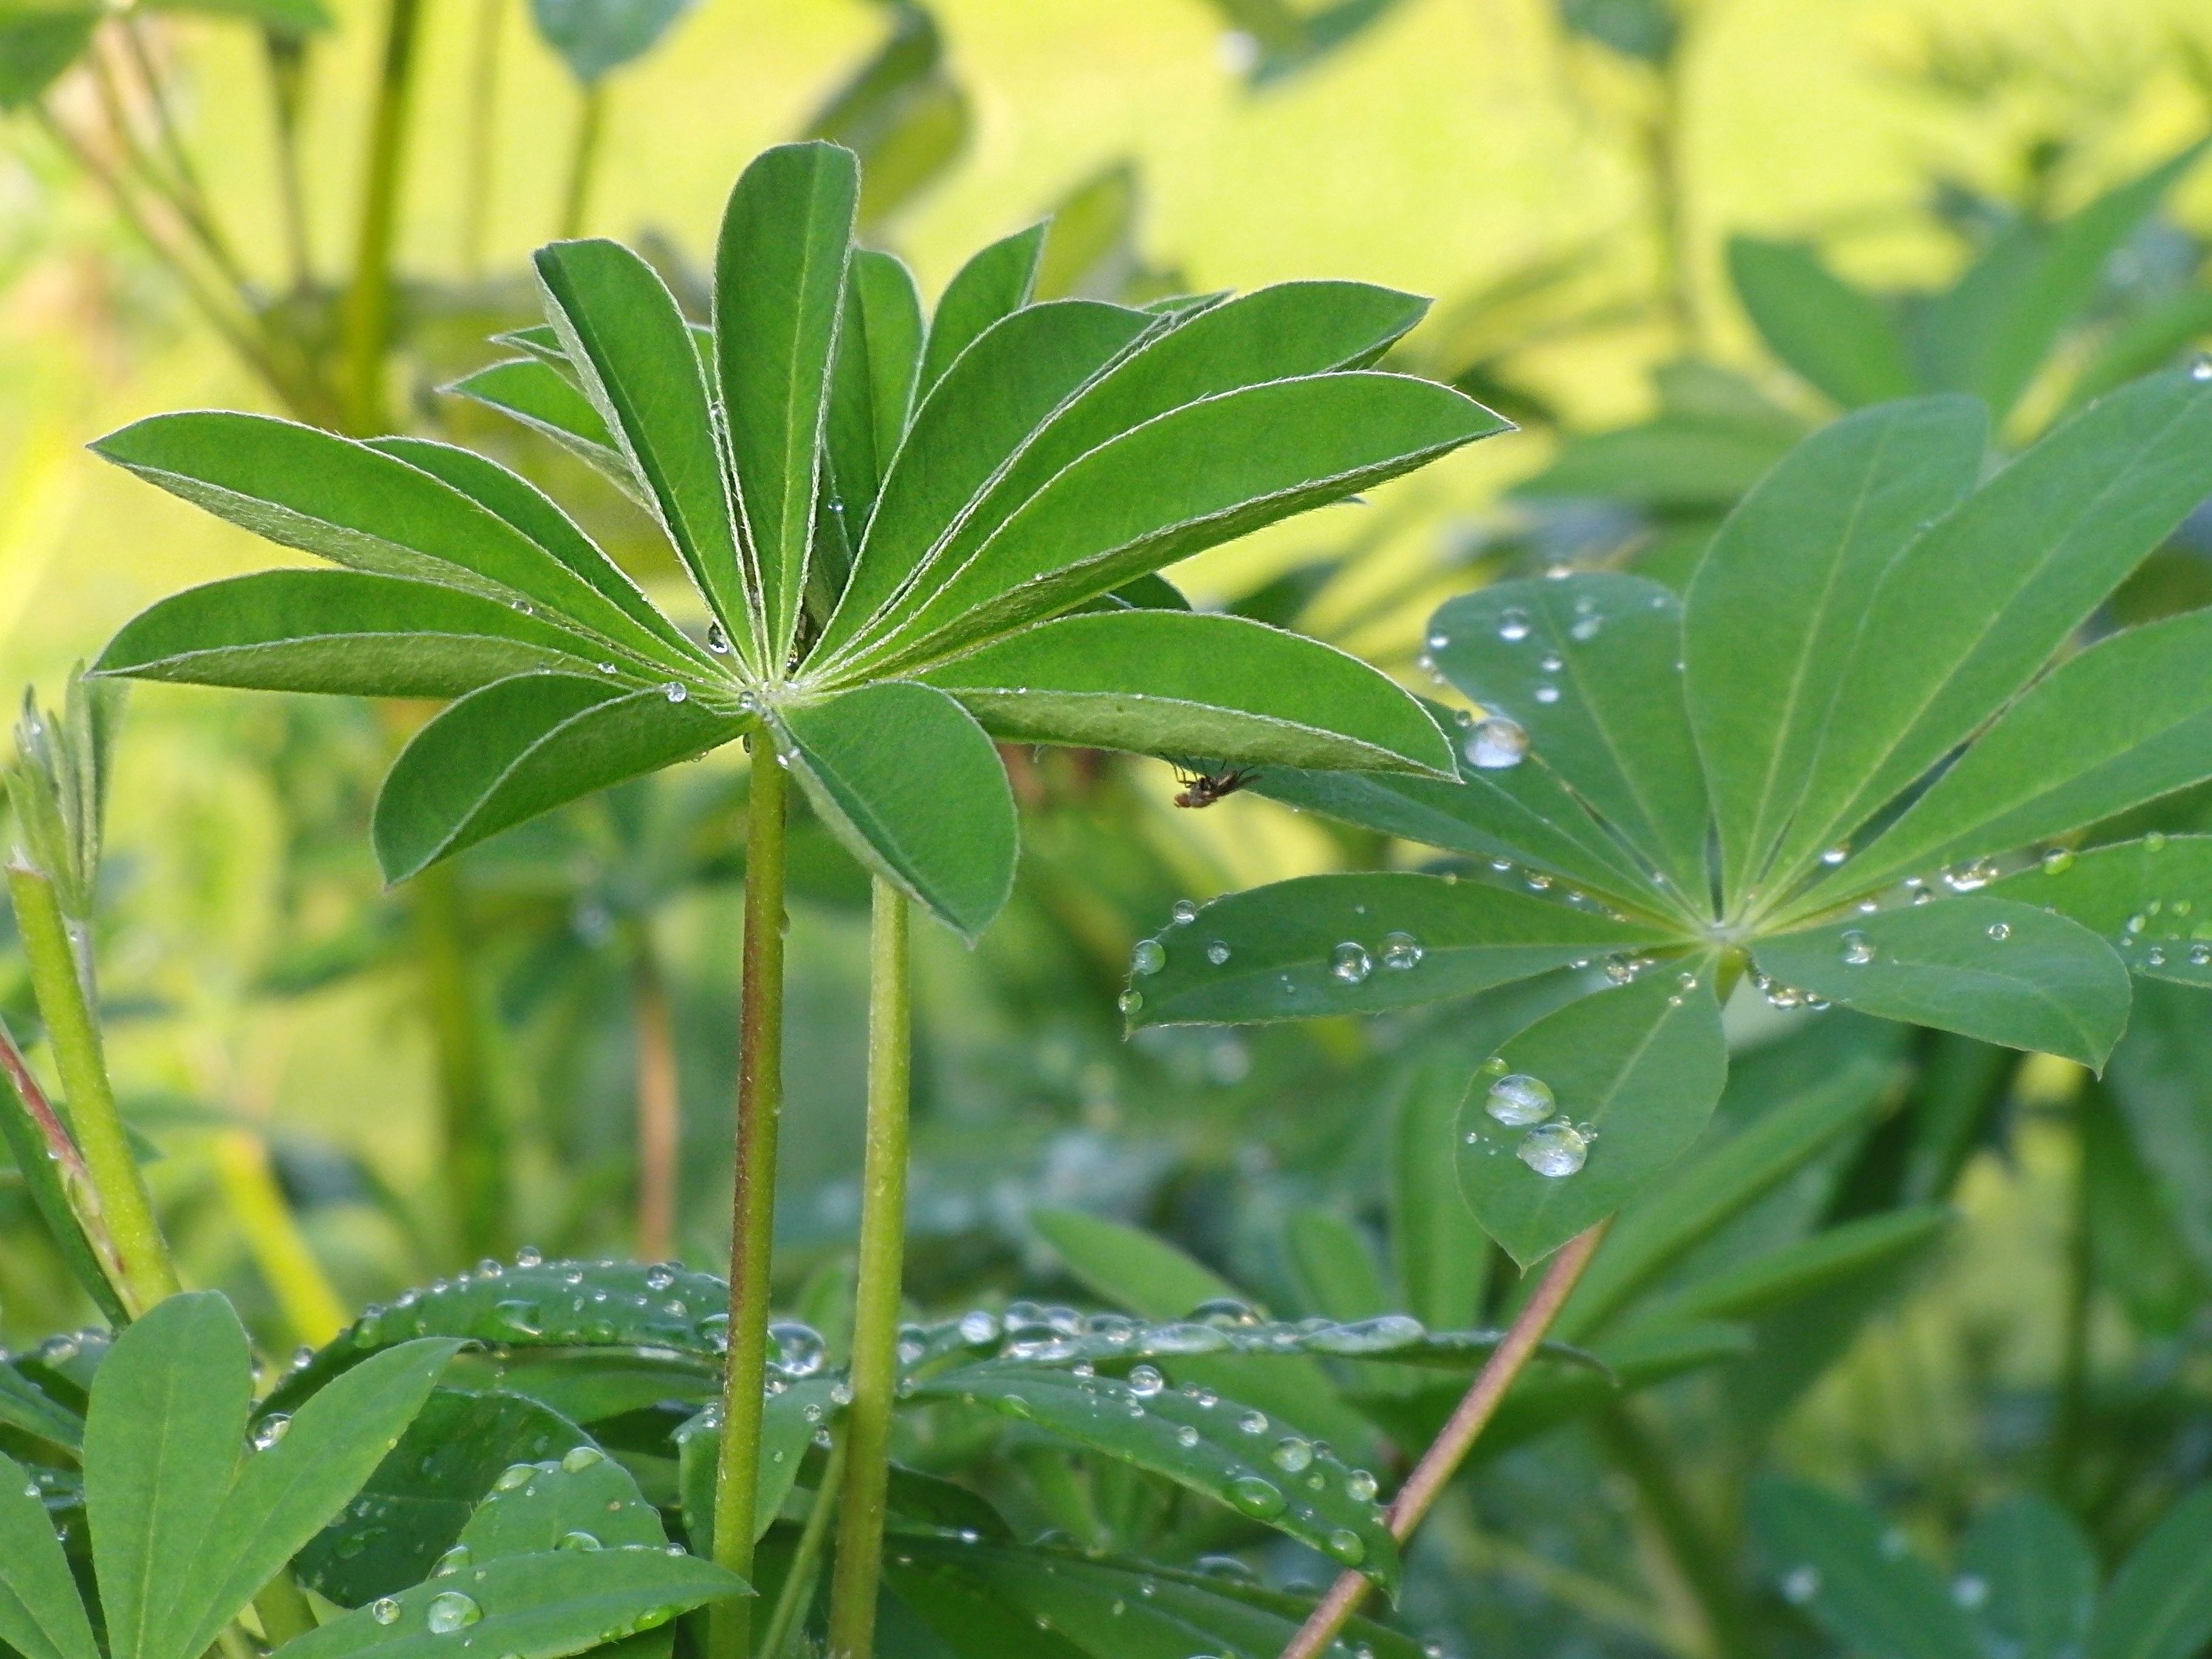
plant, vegetation, tree, flower, green, flora, botany, leaf, land plant, flowering plant, woody plant, arecales, rainforest, shrub, jungle, wildflower